Stratford Works

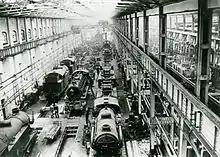
Engine repair shop in the 1950s

Stratford Works was the locomotive-building works of the Great Eastern Railway situated at Stratford, London, England. The original site of the works was located in the 'V' between the Great Eastern Main Line and the Stratford to Lea Bridge route and in the early years was also the home of Stratford Locomotive Depot. The final part of the works closed in 1991.